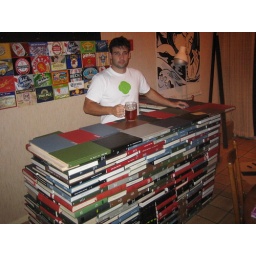
Some young men built a bar out of bound journals discarded by the Stanford library